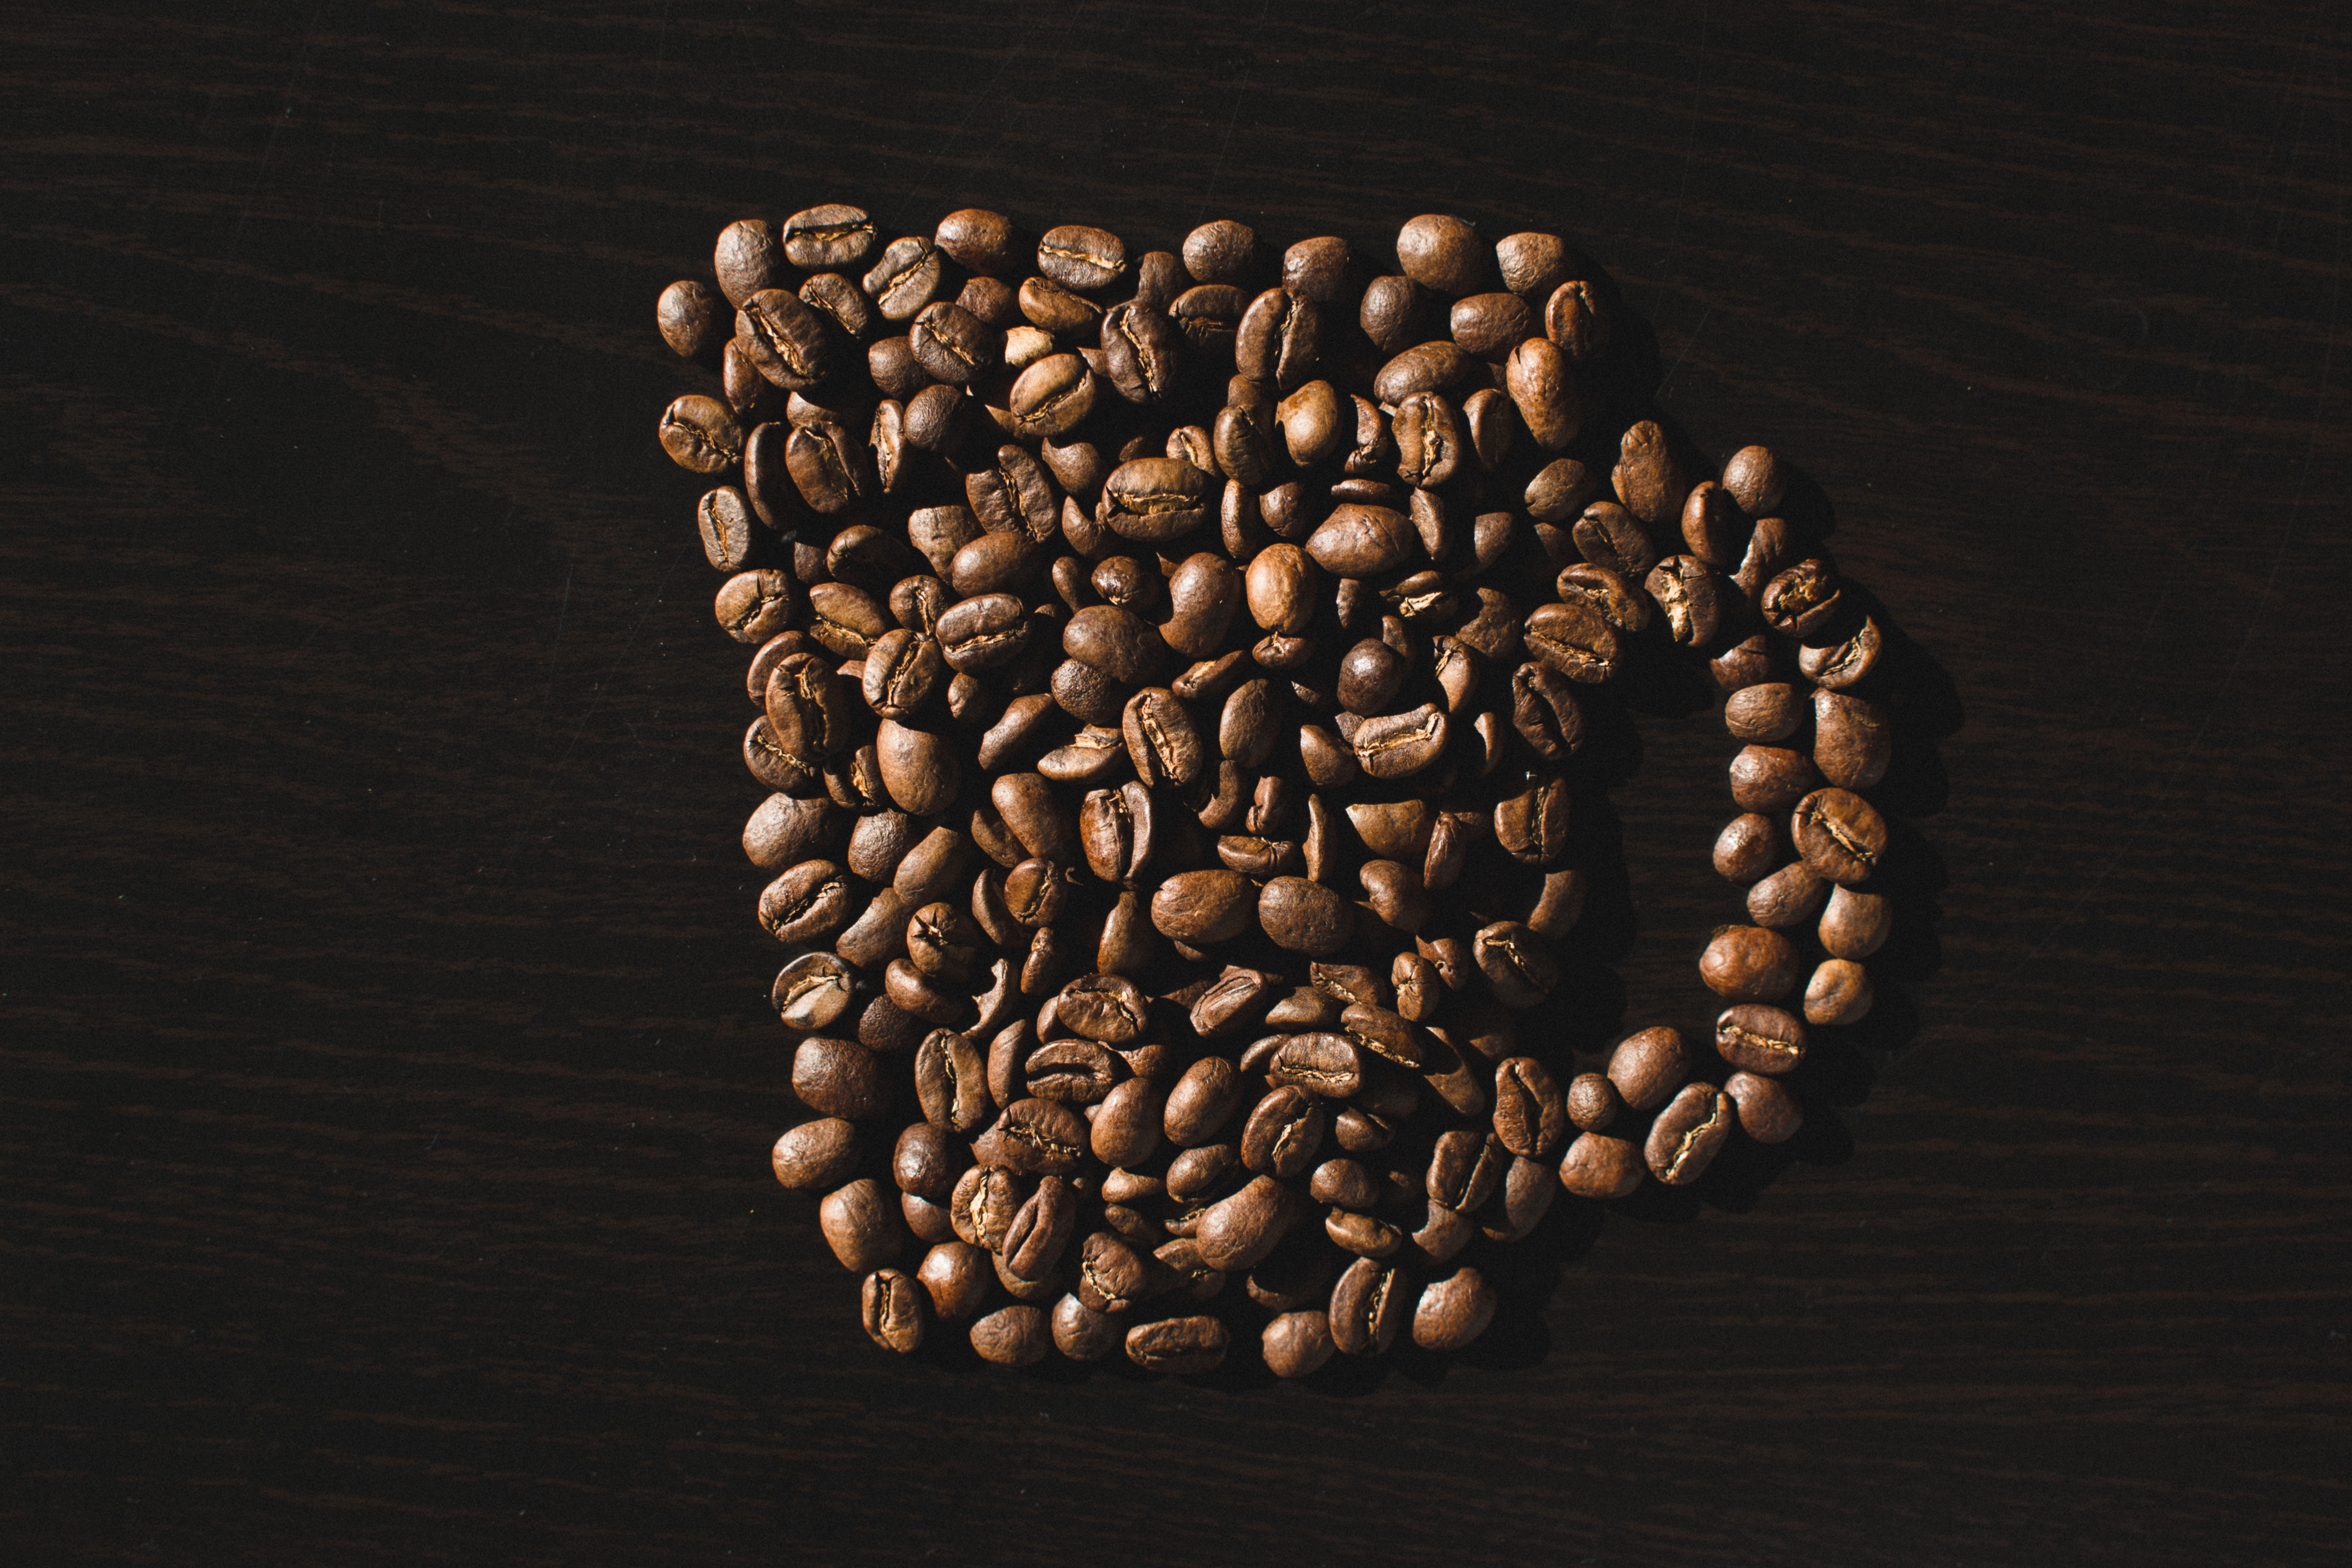
jamaican blue mountain coffee, Java coffee, font, plant, food, superfood, bean, caffeine, vegetable, seed